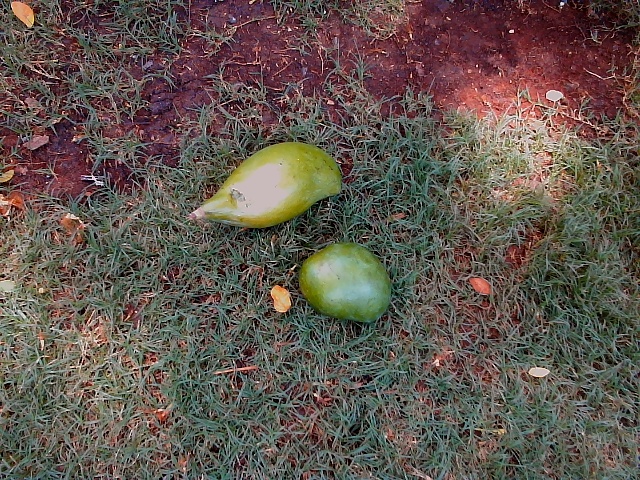
Label: Raw_Mango